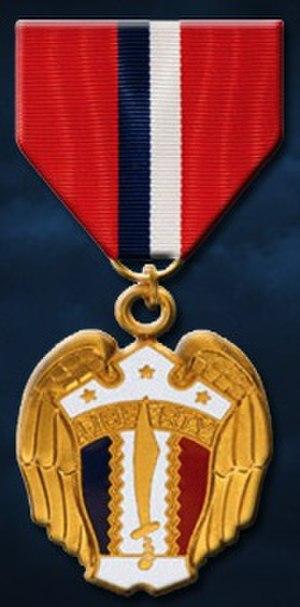
La Philippine Liberation Medal est une récompense militaire de la République des Philippines qui a été créée par un ordre du quartier général de l'Armée du Commonwealth des Philippines le 20 décembre 1944 et a été délivrée en tant que ruban de libération des Philippines. La décoration a été remise à tout membre du service, du Commonwealth philippin et des militaires alliés ayant participé à la libération des îles Philippines entre le 17 octobre 1944 et le 2 septembre 1945. Une médaille pleine grandeur a été autorisée et ajoutée le 22 juillet 1945.